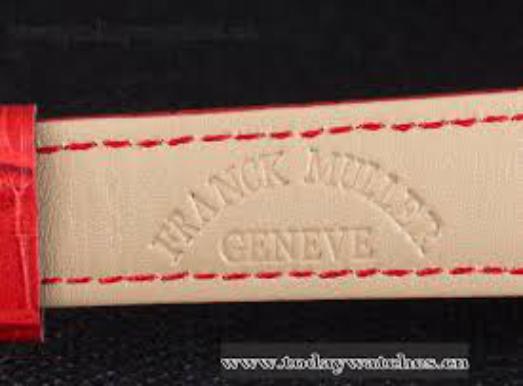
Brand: franck muller
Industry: Electronic